Central Jamaat-e Ahl-e Sunnat

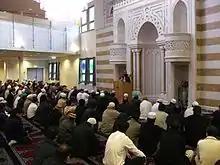
The mosque during a sermon

The congregation was founded in 1976 after a group of Sufi-oriented first-generation Pakistani immigrants split from the Islamic Cultural Centre. The mosque has later seen many splits and internal conflicts. In 1984 a faction split to form a World Islamic Mission congregation, and in 1989 the founder Ahmad Mustaq Chisti was expelled, which resulted in street fights outside the mosque. Internal family-based power struggles about the leadership in the congregation led to violent fights in the mosque in 2006.